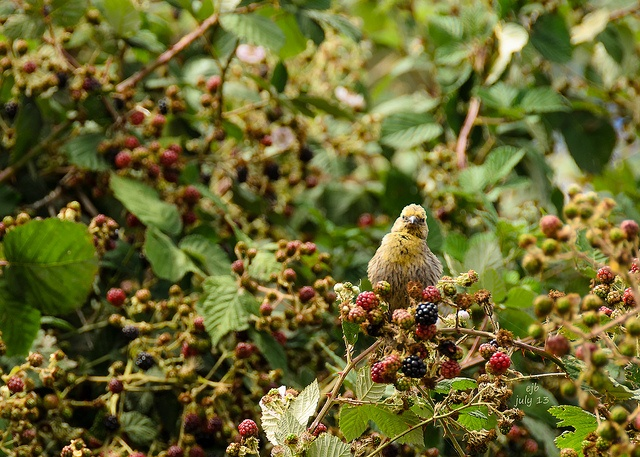
A bird that is sitting on a tree limb.
Small yellow bird sitting on top of branches with berries on them.
A bird is sitting on a branch in a berry bush, eating
A bird sitting on branch that has berries growing off of it.
A picture of a small bird hiding in the middle of some berry bushes.